Will.i.am

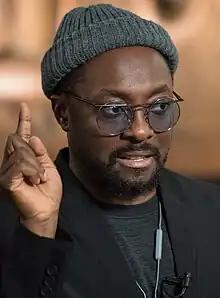
will.i.am in 2018

During an interview with Capital FM, will.i.am confirmed he had collaborated with Justin Bieber for his next release "#thatPOWER" and premiered the single on the same day it was released onto iTunes in the US the same day and debuted on the Billboard 100 at number 42.